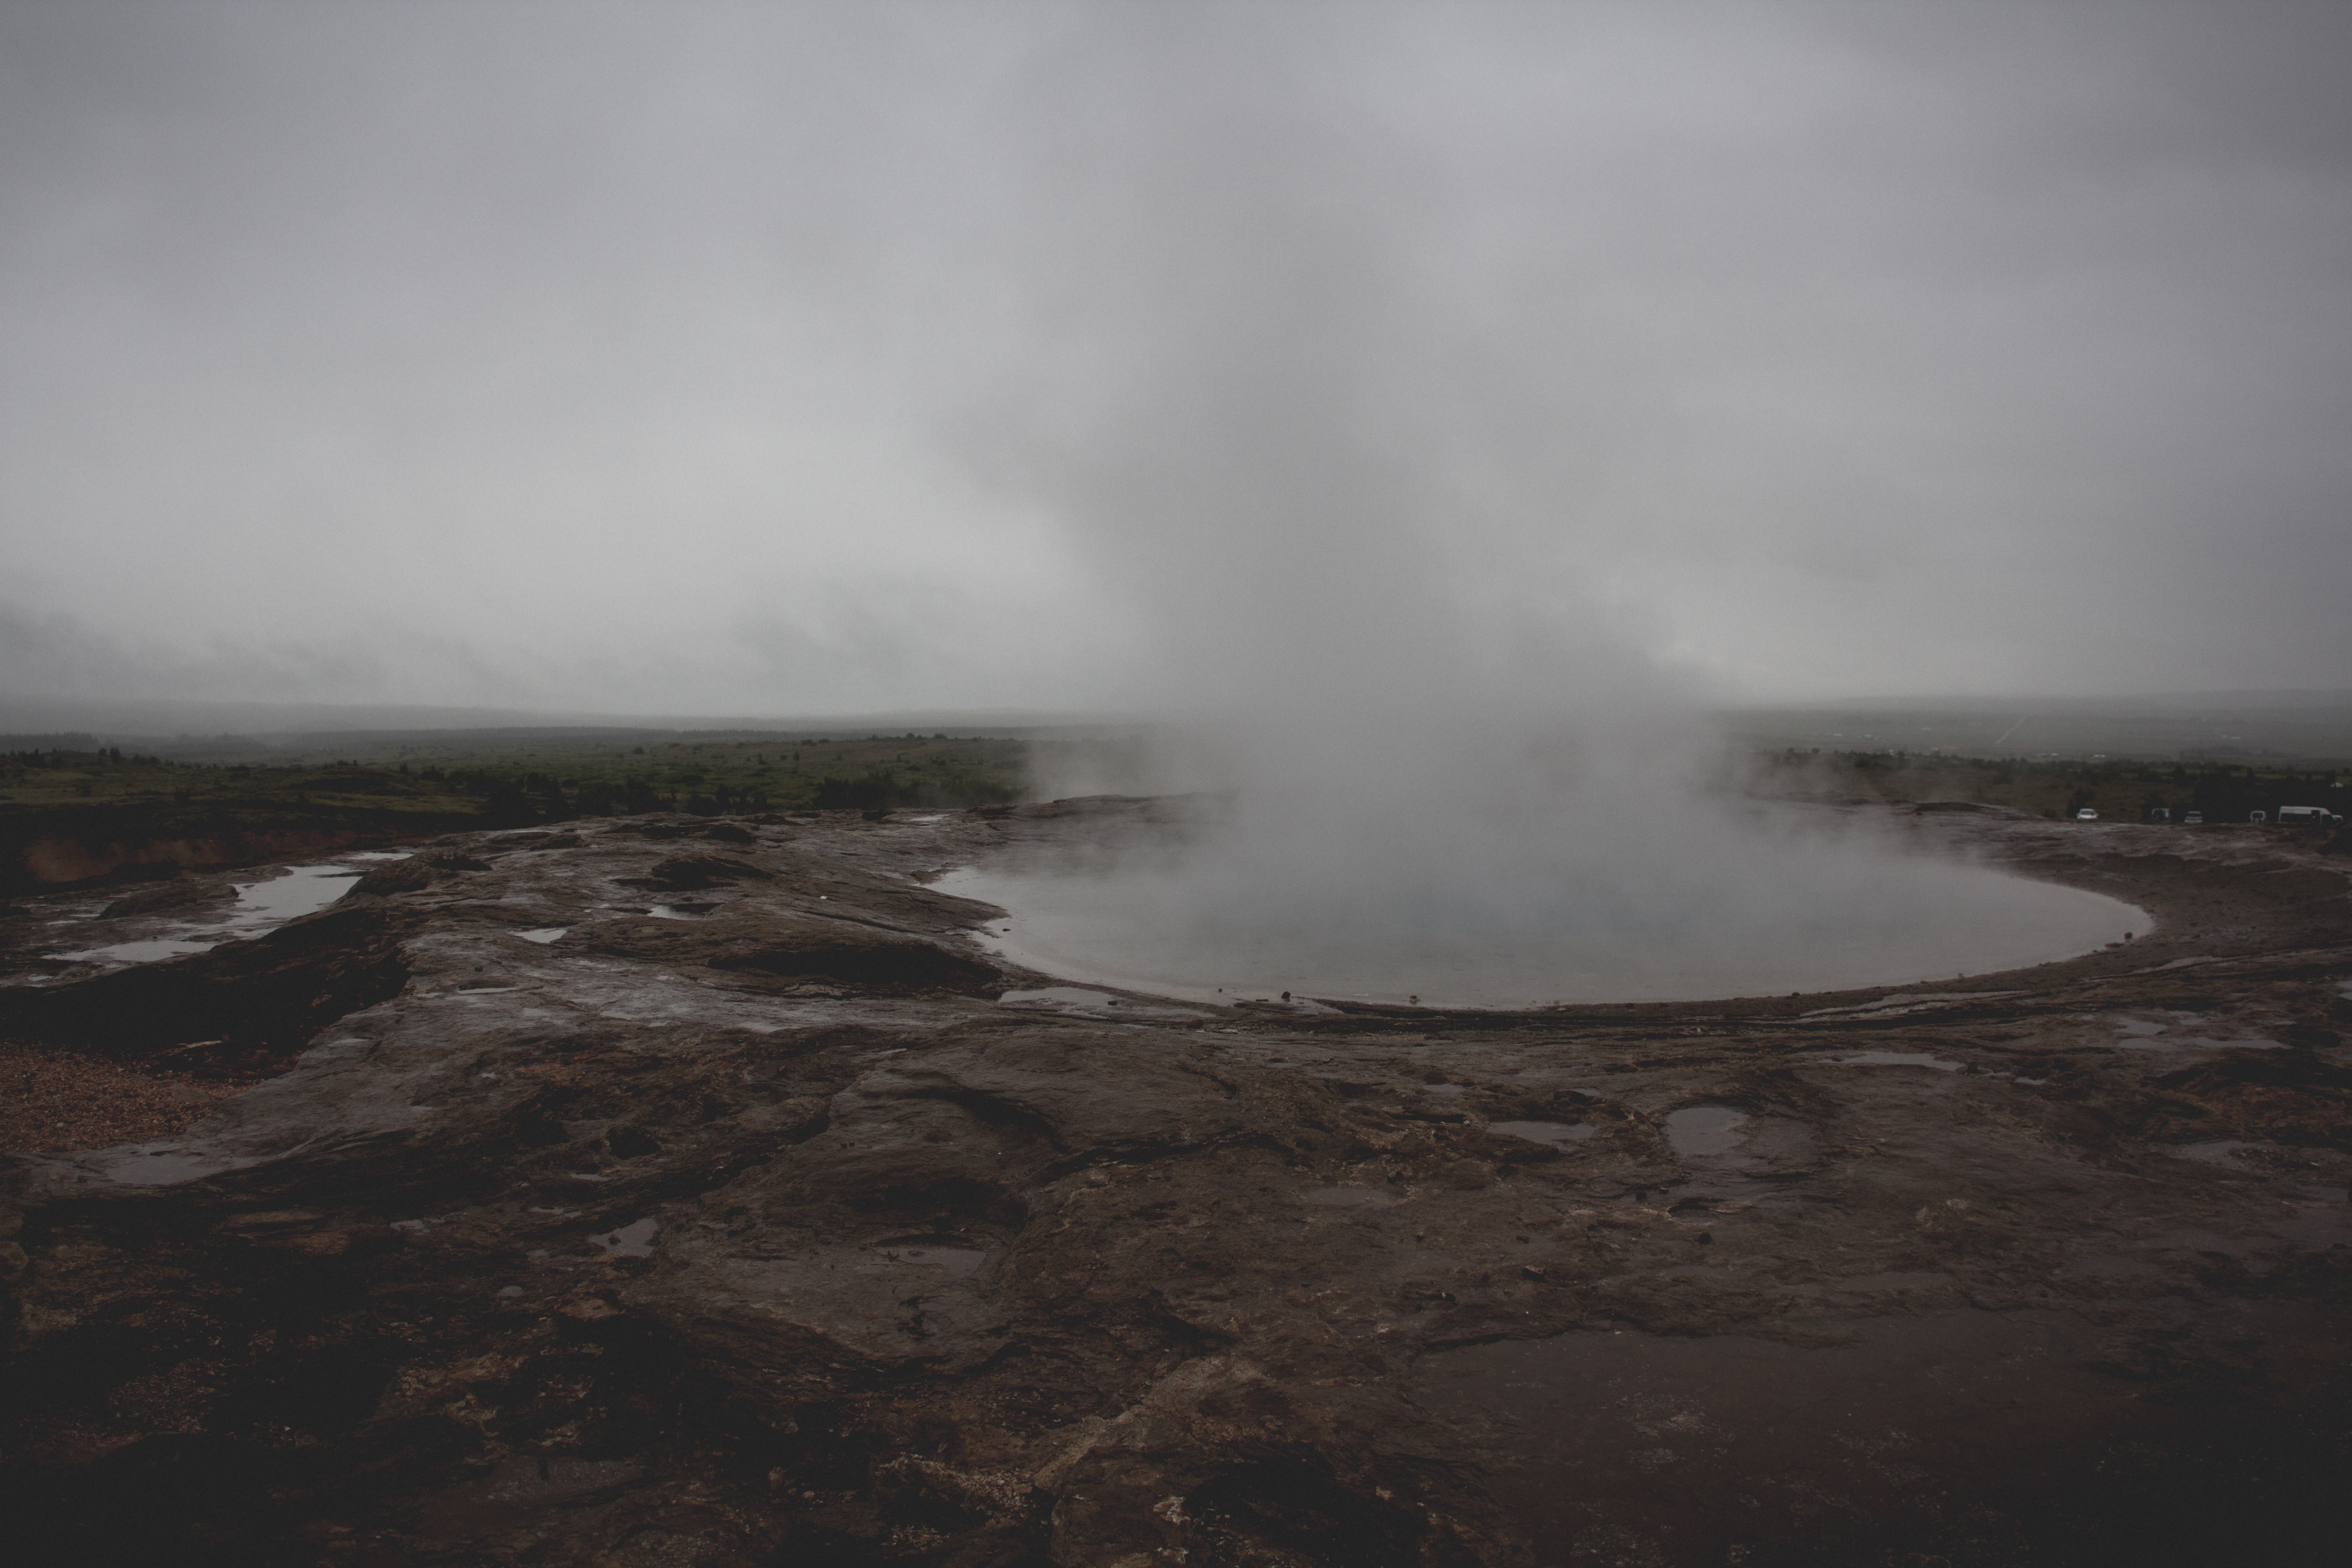
sea, coast, cloud, mist, morning, wave, weather, body of water, geyser, landform, geographical feature, atmospheric phenomenon, wind wave